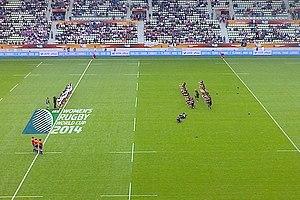
Haka exécuté par les joueuses de l'équipe de Nouvelle-Zélande de rugby lors de la Coupe du Monde 2014 (match pour la 5ème place au stade Jean-Bouin).
Le haka est une danse chantée, un rituel pratiqué par les Maoris lors de conflits, de manifestation de protestation, de cérémonies ou de compétitions amicales pour impressionner les adversaires. Les Maoris l'ont rendu mondialement célèbre par l'intermédiaire de l'équipe de rugby à XV de Nouvelle-Zélande, les All Blacks, qui l'interprètent avant leurs matchs depuis 1905.